Claude Dufourmentel

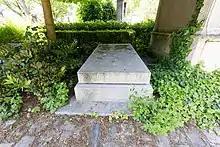
Père-Lachaise cemetery.

Claude Jules Pierre Dufourmentel (31 January 1915 – 1 December 2012) was a French plastic surgeon from Paris who described a skin flap for reconstructing rhomboid defects in 1962. This flap has been commonly referred to as the "Dufourmentel flap." He was the son of Léon Dufourmentel and maternal grandson of Pierre Sebileau. His brothers Gérard and Philippe were also surgeons.